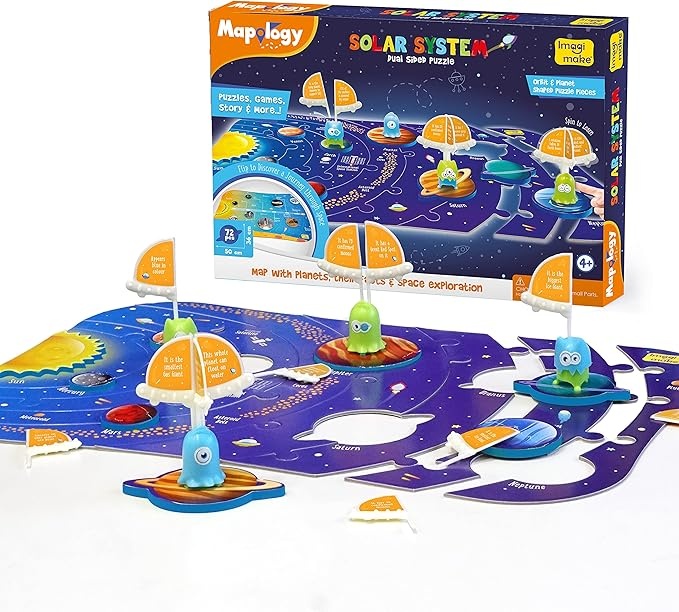
Imagimake Mapology Solar System for Kids | Educational Toys for Kids 5-7 | Space Toys | Puzzles for Kids Ages 4-8 | Planet Puzzles for Kids Ages 4-8 | Birthday and Christmas Gift for Boy & Girls
About This DUAL SIDED PUZZLE WITH PLANET & ORBIT SHAPED PUZZLE PIECES: A unique Solar System toys puzzle with perfectly cut Planets & Orbit shaped puzzle pieces to make play-way learning effortless & fun 72 INTERESTING FACTS TO LEARN: 8 interesting facts to learn about each Planet and the Sun. Learn about colour, size, rotation, dwarf planets, the asteroid belt and lots more from this kids puzzles. Just paste the stickers & insert the pegs in the aliens EDUCATIONAL TOYS FOR 4+ YEAR OLD: Turn the space puzzle into a multi-player board game and invite your friends to join the fun. Play games like: Guess the Fact, Heads Up and Rapid Fire- capture the planets for kids by learning the facts 50 YEARS OF SPACE EXPEDITION: Explore man's journey of space expeditions as you solve the second side of this space toys for boys 5-8. Learn about Mars Rovers, Neil Armstrong and more from this planets for kids solar system toys COOL ALIENS: This learning & education toys comes with 9 cool alients that can spin! They can hold the Spacehip shaped fact pegs making learning fun for kids & can be used as fun pencil toppers too
Brand: Imagimake
Category: Toys & Games > Toys > Educational Toys > Astronomy Toys & Models > Astronomy Puzzles